Rohrbach Covered Bridge No. 24

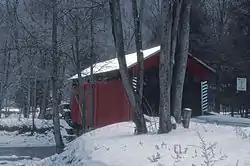

The Rohrbach Covered Bridge No. 24 was an historic, American, wooden covered bridge that was located in Franklin Township in Columbia County, Pennsylvania.